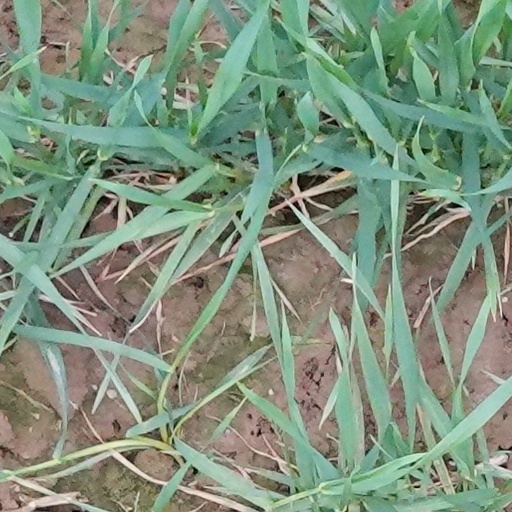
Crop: wheat